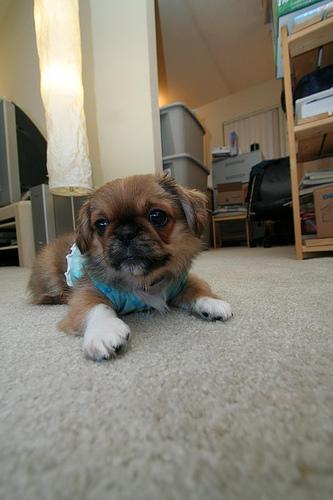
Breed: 480-n000125-Pekinese